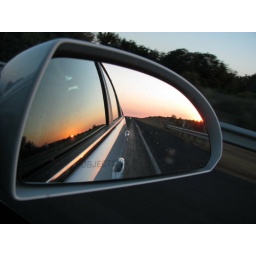
the sun setting in the side rear view mirror (and in the window), while driving back home from the hill country drive.